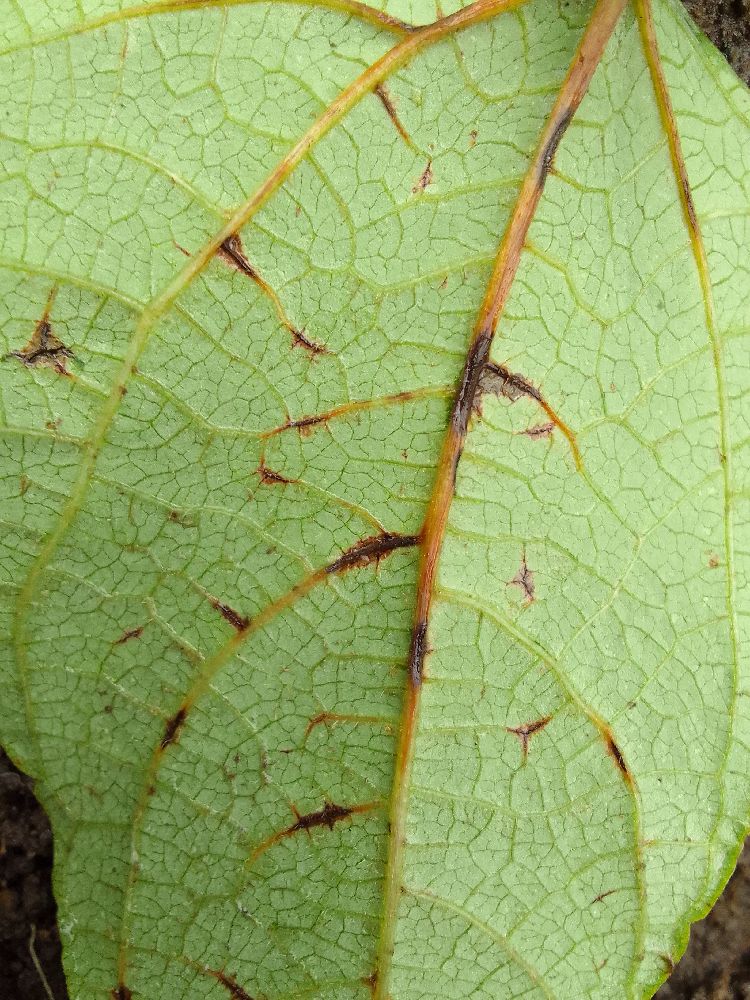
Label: anthracnose